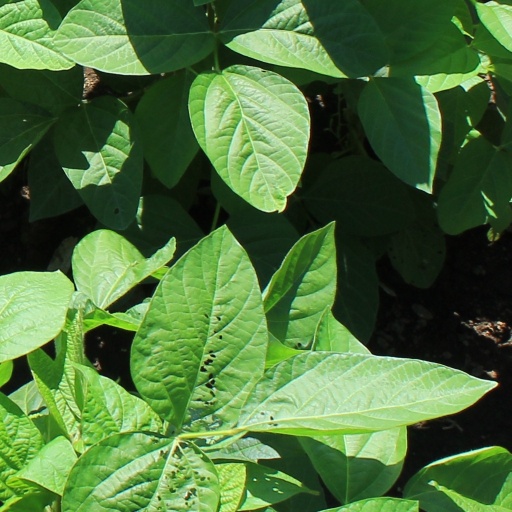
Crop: soybean